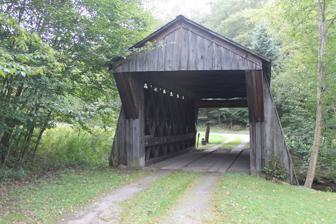
Building: Lower Shavertown Bridge
Country: United States of America
Year built: 1877
United States historic place Lower Shavertown Covered Bridge U.S. National Register of Historic Places Show map of New York Show map of the United States Location 682 Methol Rd., Methol, New York Coordinates 41°55′24″N 75°0′49″W / 41.92333°N 75.01361°W / 41.92333; -75.01361 Area less than one acre Built 1877 Architect Jenkins, Anson; Neidig, Augustus NRHP reference No. 99000504 Added to NRHP April 29, 1999 Lower Shavertown Bridge is a wooden covered bridge over Trout Creek in the town of Hancock in Delaware County, New York , USA. It was originally erected in the hamlet of Shaverton in 1877 as a crossing of Lower Beech Hill Brook, and moved to its present location at Methol in 1954.  It is 32 feet long and is a wood-plank-framed, gable-roofed, single-span bridge. It is one of 29 covered bridges in New York State . Front of the bridge It was listed on the National Register of Historic Places in 1999. See also List of bridges on the National Register of Historic Places in New York National Register of Historic Places listings in Delaware County, New York References